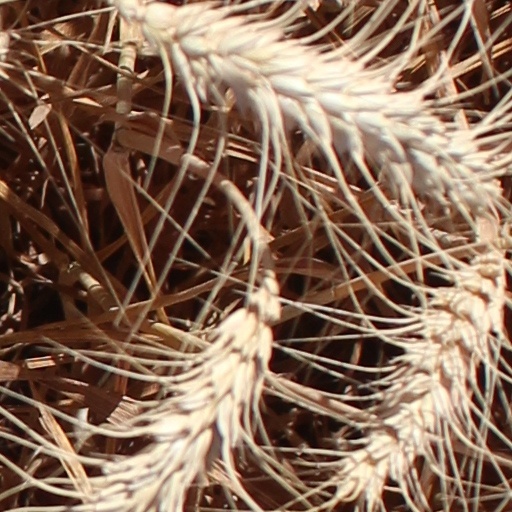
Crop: wheat